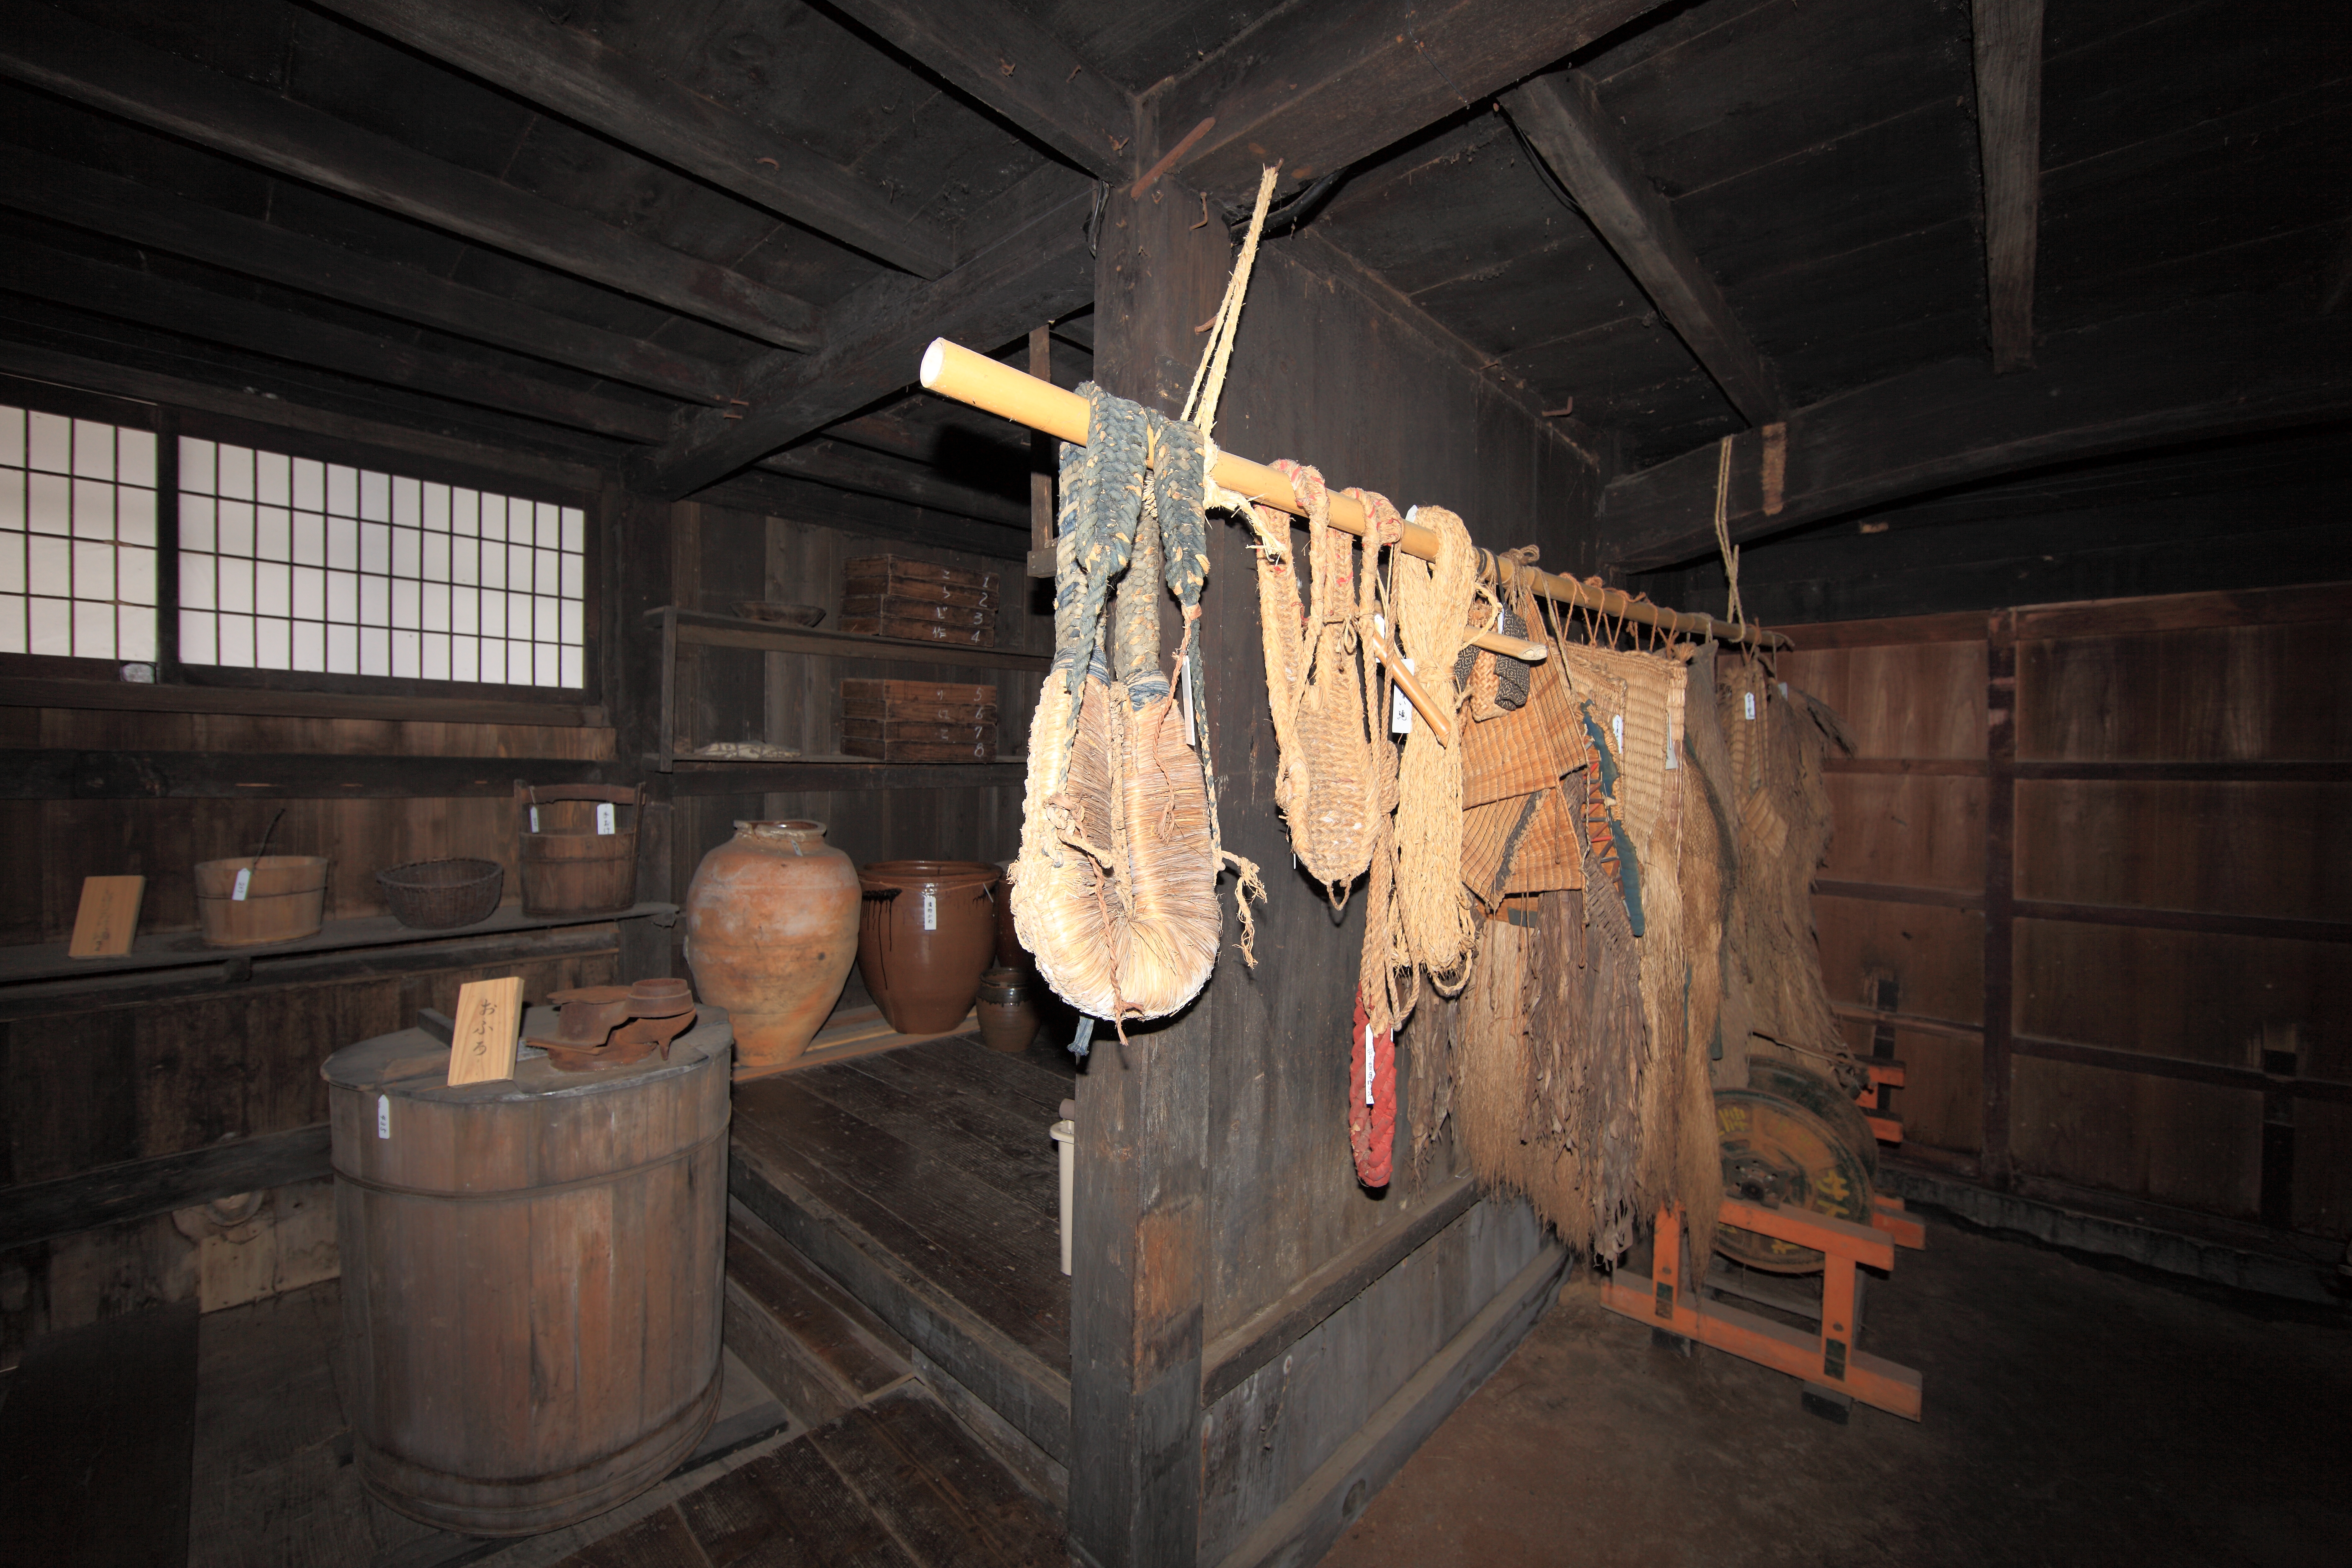
architecture, wood, farm, house, interior, old, high, ancient, residence, exterior, design, japanese, 5d, style, hires, tourist attraction, markii, traditional, folk, hi, res, resolution, screenshot, man made object